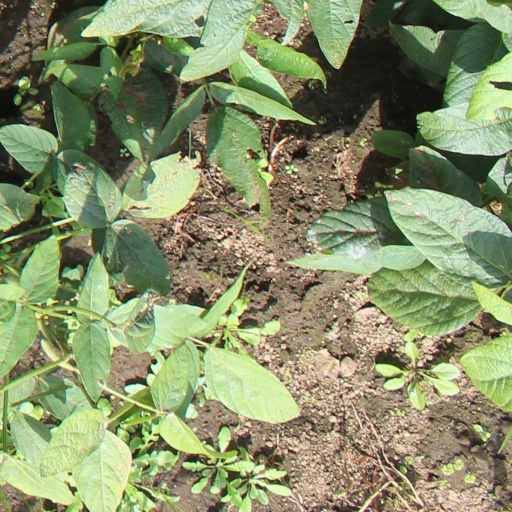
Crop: soybean